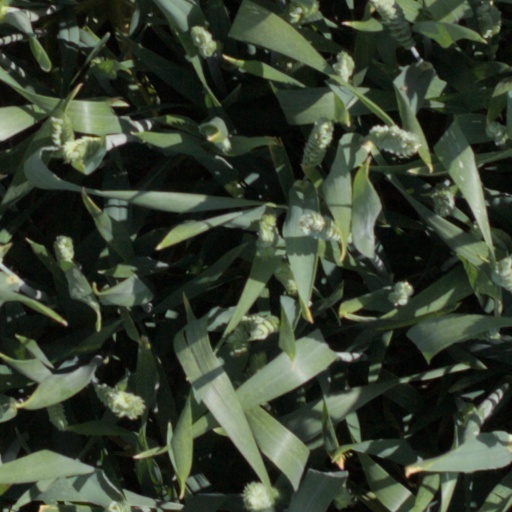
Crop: wheat